Demi Stokes

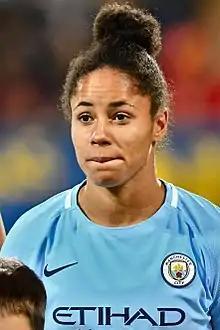
Stokes with Manchester City in 2017

Demi Lee Courtney Stokes (born 12 December 1991) is an English professional footballer who plays as a left-back for Women's Championship club Newcastle United. She previously played for Manchester City in the Women's Super League.